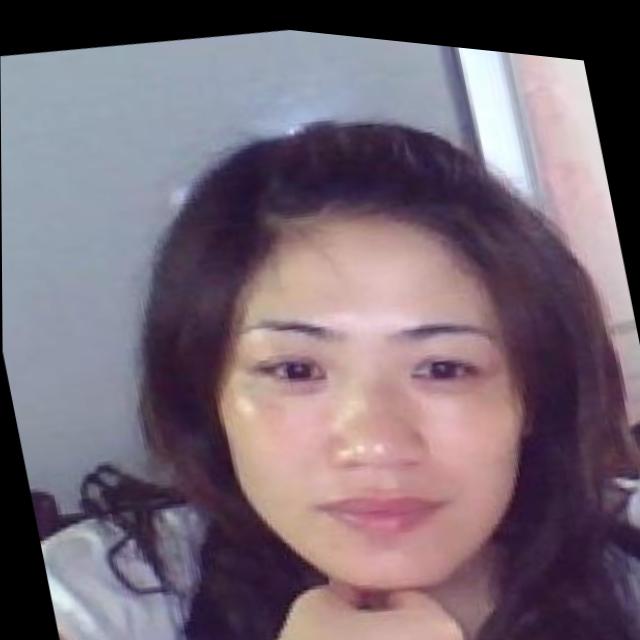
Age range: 21-44